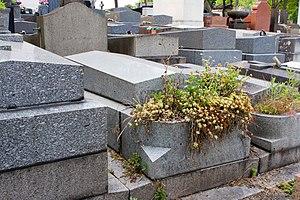
Marcel Gitton, né le 20 avril 1903 à Versailles et mort le 5 septembre 1941 à Paris, de son vrai nom Marcel Giroux, est un homme politique français.